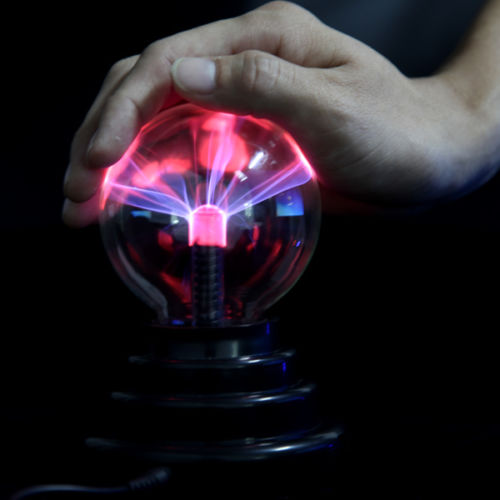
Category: lamp